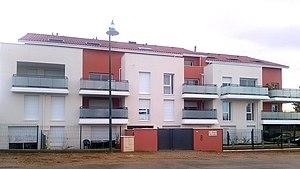
Bâtiment route du Valeron
Serpaize est une commune française située dans le département de l'Isère, en région Auvergne-Rhône-Alpes.